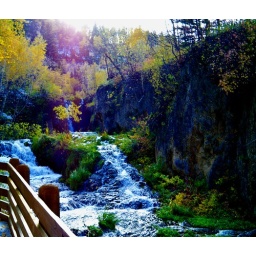
river out by black hills sd